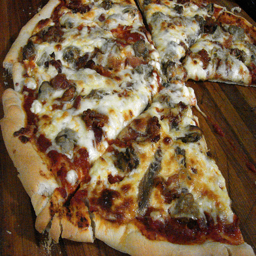
A pizza sitting on a wooden table with a slice missing.
A pizza pie that has slices missing from it.
a cheese pizza on a wooden tray with a slice missing
The pizza is cut into 5 triangle pieces.
Pizza with a slice taken out on a wood board.